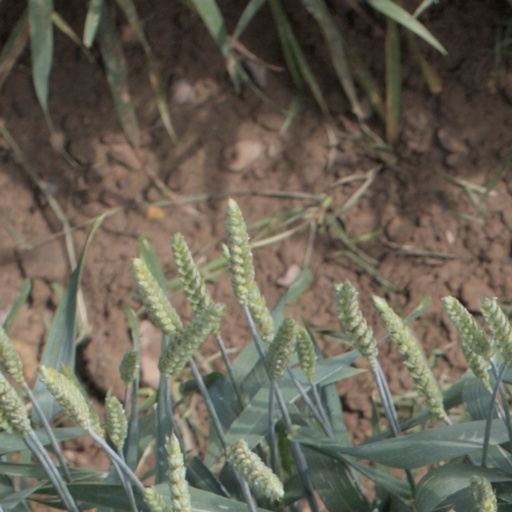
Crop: wheat